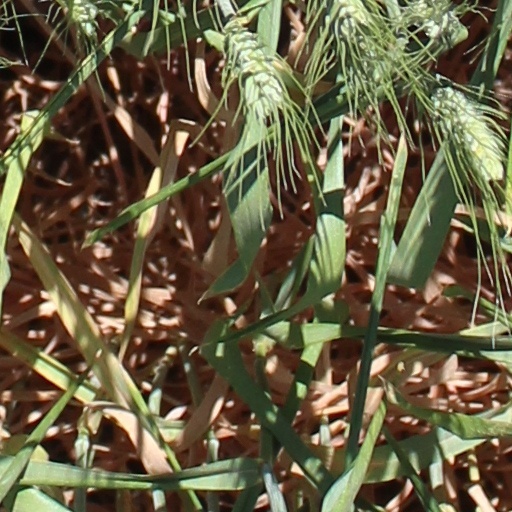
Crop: wheat